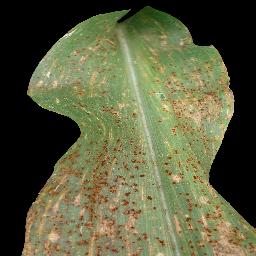
Label: Corn_(Maize)___Common_Rust